Lake Baikal

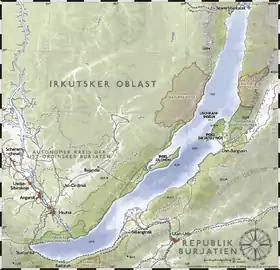

Lake Baikal is a rift lake and the deepest lake in the world. It is situated in southern Siberia, Russia between the federal subjects of Irkutsk Oblast to the northwest and the Republic of Buryatia to the southeast.